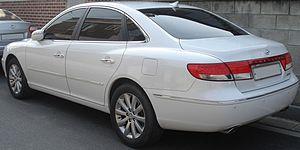
La Hyundai Grandeur est un véhicule du constructeur automobile sud-coréen Hyundai Motor vendu depuis 1986 en Corée du Sud. Depuis 2000, elle est exportée en Amérique du Nord et en Europe sous le nom de Hyundai XG et Hyundai Azera successivement.